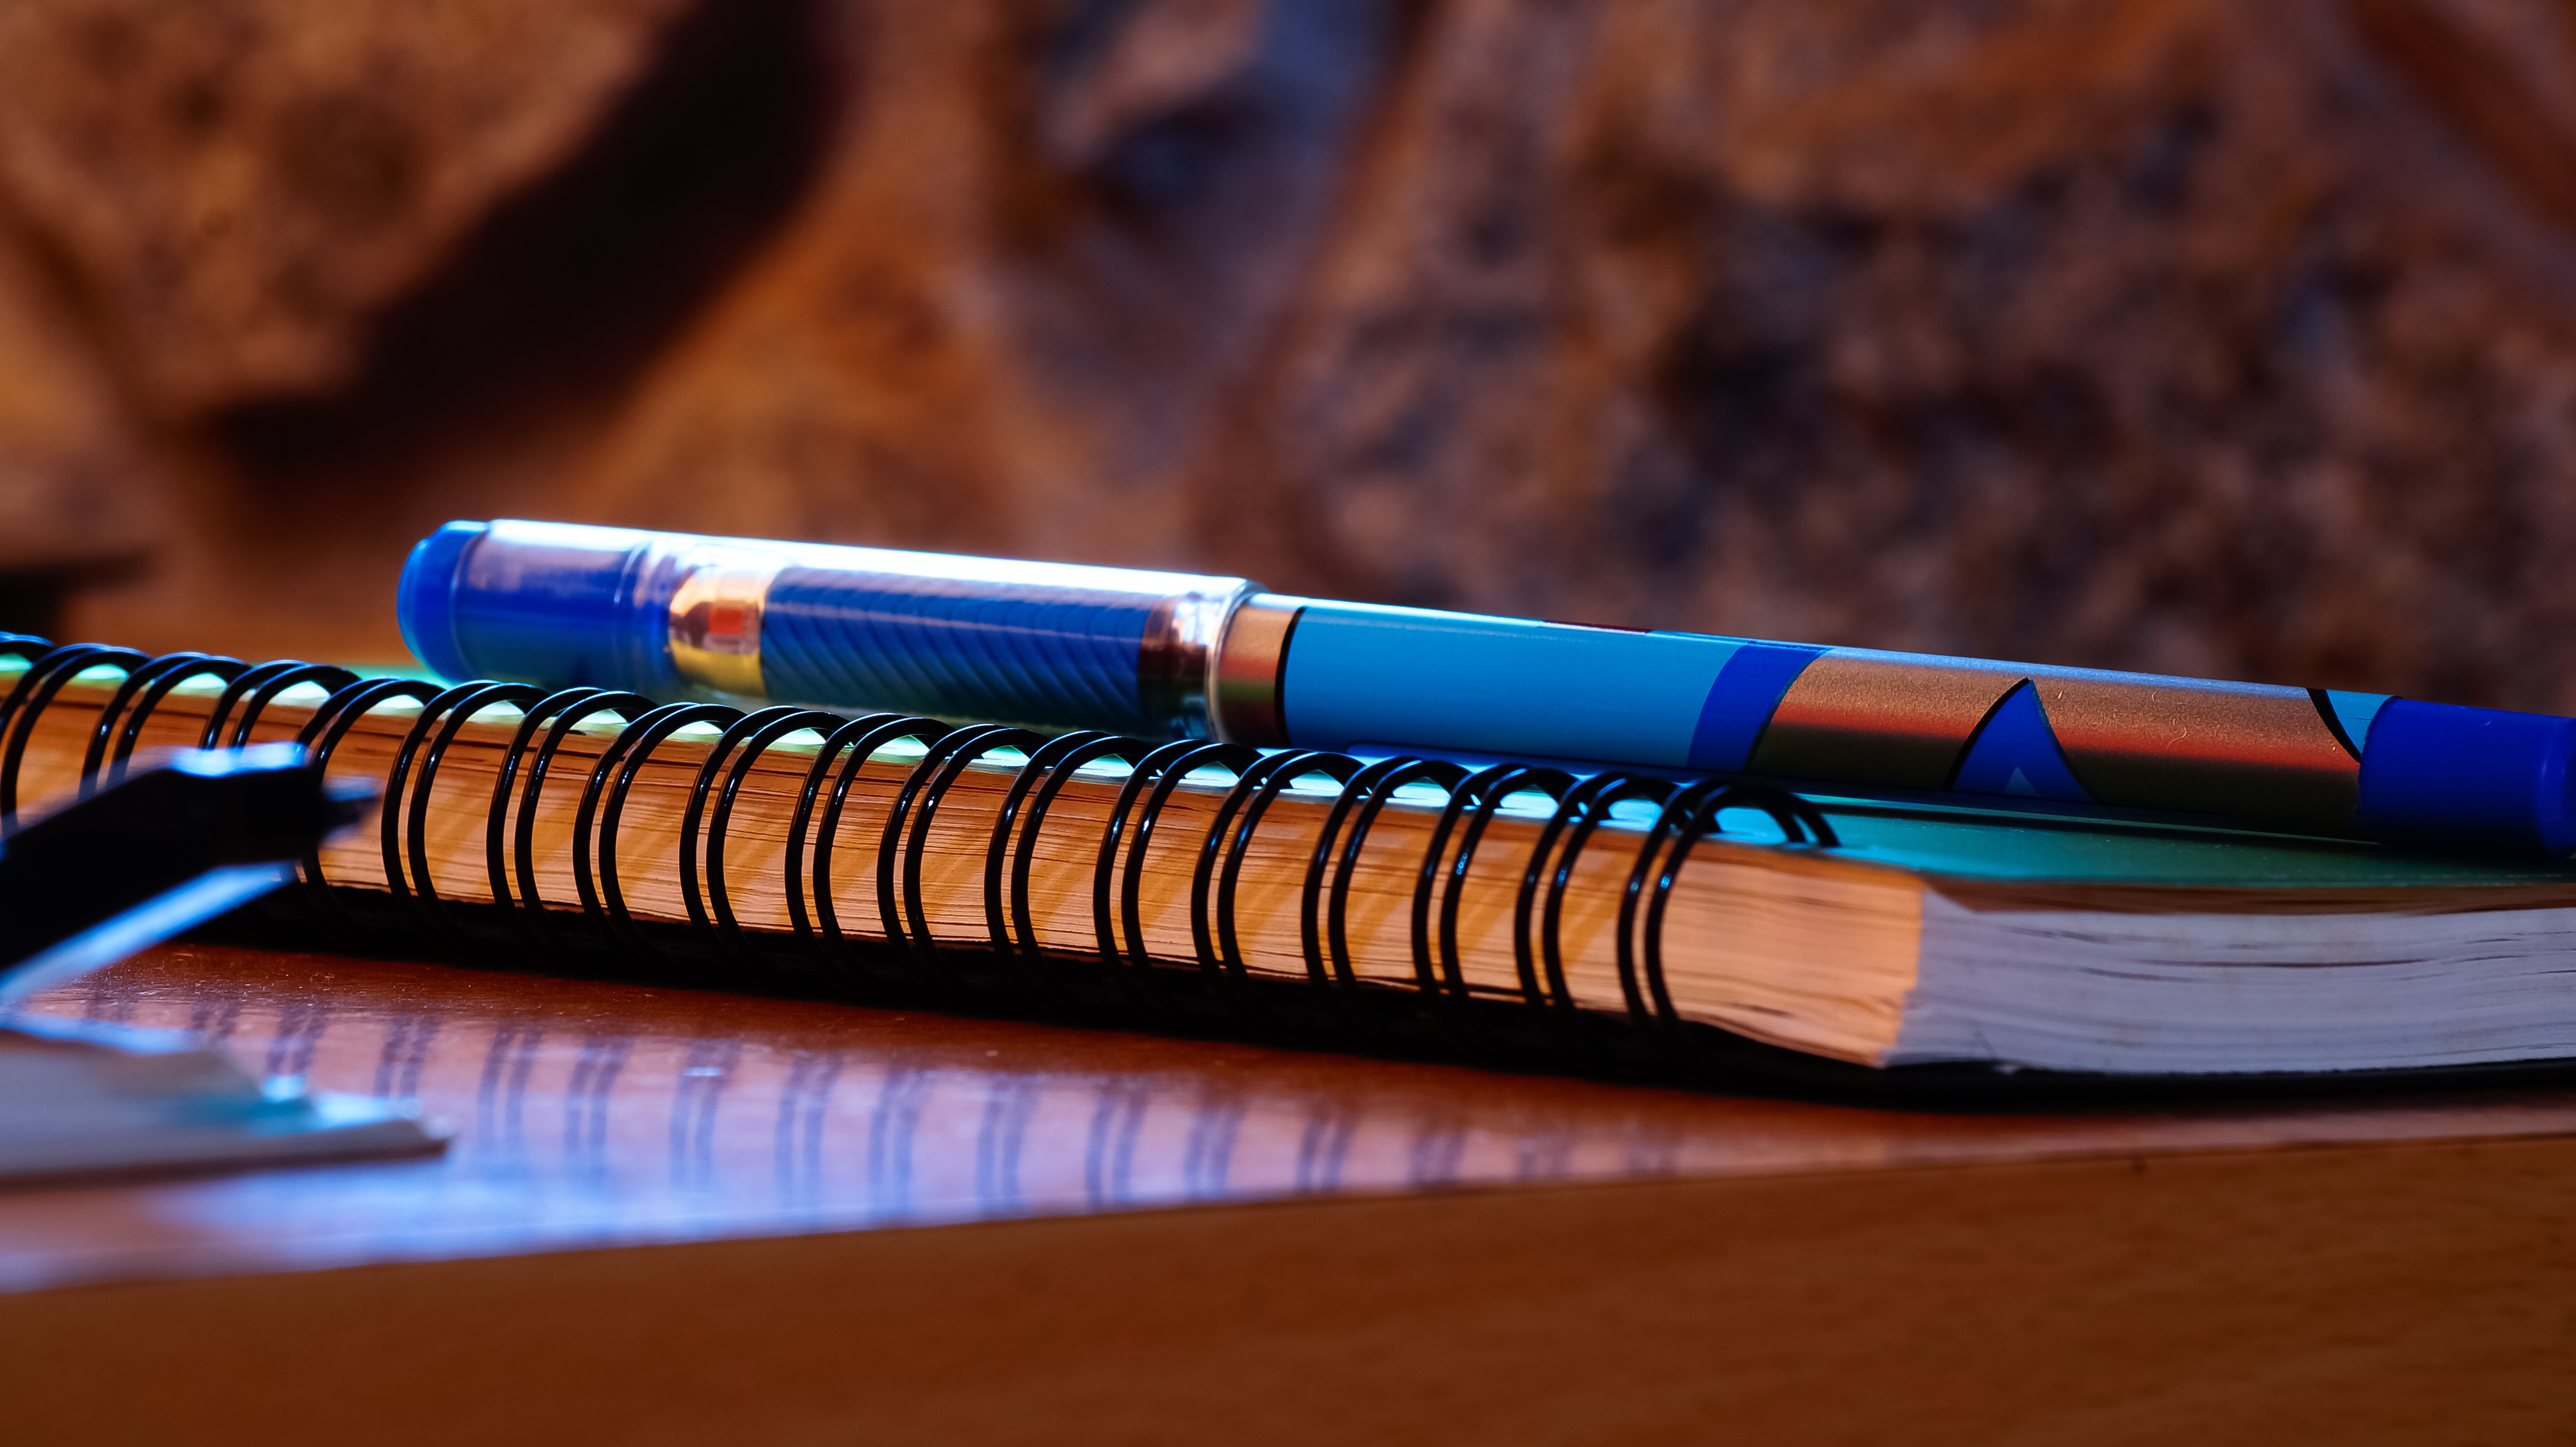
desk, notebook, pen, diary, color, office, blue, business, stone wall, close up, background, personal, wire binded